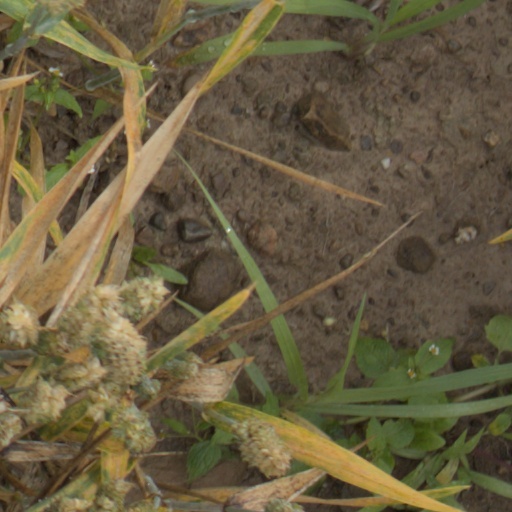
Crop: wheat